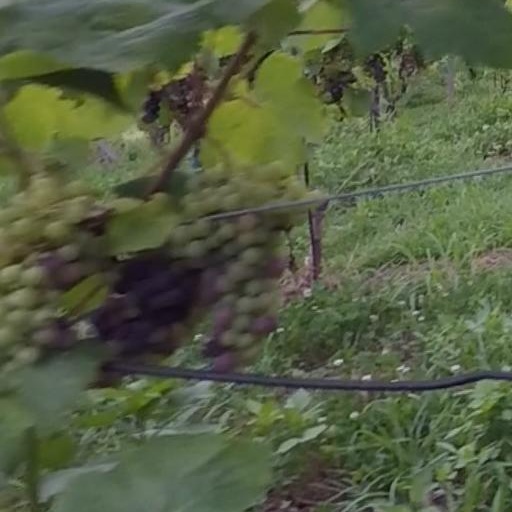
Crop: grape